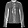
Label: Shirt